World Association for Sexual Health

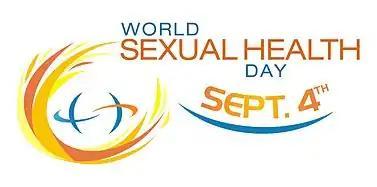
WSHD logo

More than 25 countries joined the celebration, among them: Mexico, Venezuela, Colombia, Argentina, Puerto Rico, Sweden, Japan, Italy, Spain, Austria, etc.